Luis Eduardo Moreno

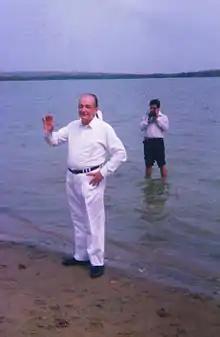
Luis Eduardo Moreno during a baptism.

Luis Eduardo Moreno Moreno (28 October 1934 – 9 May 1996) was a Colombian preacher, co-founder and 1st Leader of the Church of God Ministry of Jesus Christ International.